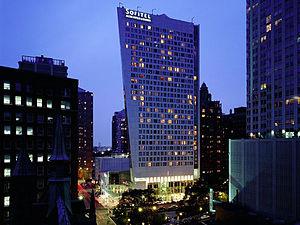
Hôtel Sofiterl WATER TOWER à Chicago
Jean-Paul Viguier, né le 4 mai 1946 à Azas, est un architecte français. Il vit et travaille à Paris.
Le Sofitel Chicago Water Tower est un gratte-ciel de 106 mètres de hauteur construit à Chicago aux États-Unis de 2000 à 2002. L'immeuble est un hôtel de la chaine Sofitel.